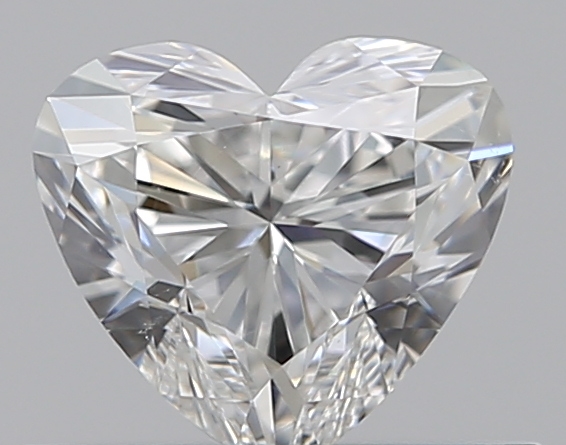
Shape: heart
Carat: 0.5
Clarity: VS2
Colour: G
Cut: EX
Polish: EX
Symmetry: EX
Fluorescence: F
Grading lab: GIA
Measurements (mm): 4.87 x 5.35 x 3.22